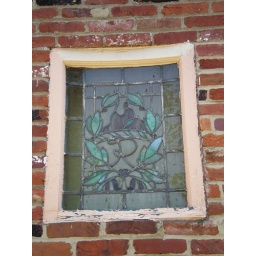
Old window on bathroom fixture store in Old Town.